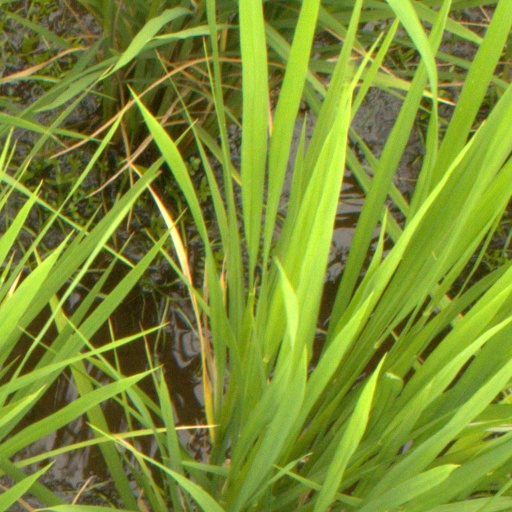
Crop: rice